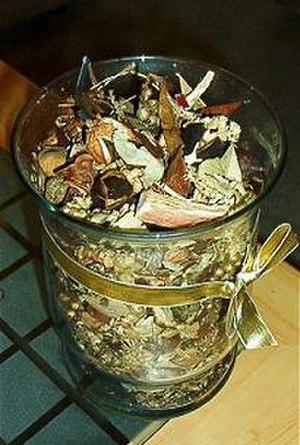
Un pot-pourri est un mélange de plantes et de fleurs séchées choisies pour leurs parfums et arômes.